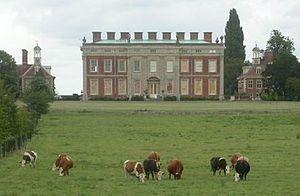
La gare de Wotton était une petite gare du Buckinghamshire, en Angleterre, construite par le duc de Buckingham en 1871. Faisant partie d'un tramway privé tiré par des chevaux conçu pour transporter du fret depuis et autour de ses terres dans le Buckinghamshire, la gare de Wotton était destinée à desservir la maison du duc à Wotton House et le village voisin de Wotton Underwood. En 1872, la ligne a été prolongée jusqu'au village voisin de Brill, convertie pour l'usage des passagers, équipée de locomotives à vapeur et renommée Brill Tramway. Dans les années 1880, il a été proposé d'étendre la ligne à Oxford, mais l'exploitation de la ligne a été reprise par le Metropolitan Railway de Londres.